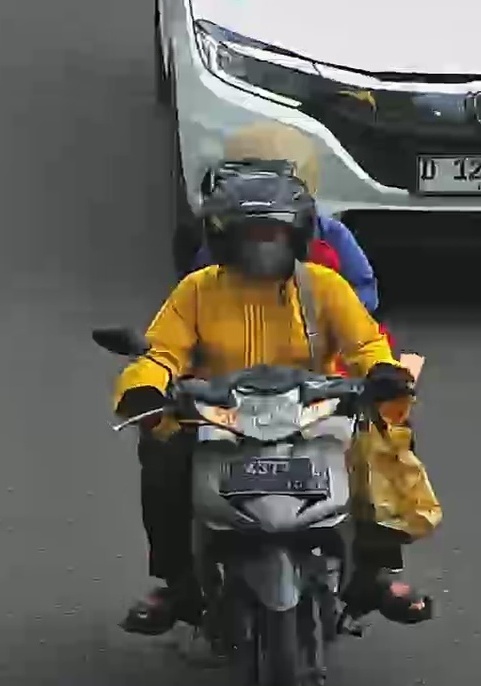
person-with-helmet: 2
person-without-helmet: 0